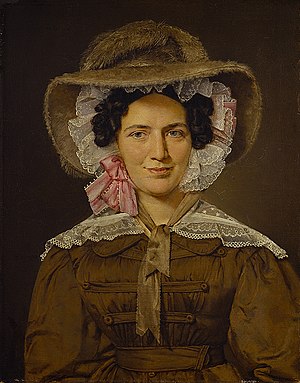
Christine Stampe
Christine Stampe malet 1827 af C.A. Jensen. Thorvaldsens Museum
Christine Marguérite Salome lensbaronesse Stampe var en dansk adelsdame og salonværtinde i guldalderperioden, gift med Henrik Stampe og mor til Henrik Stampe og Holger Stampe-Charisius.